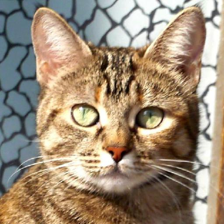
Label: animals